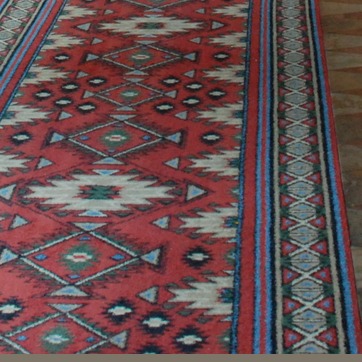
Material: carpet